United States Army National Guard Regional Training Institute

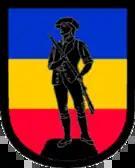
US Army National Guard Regional Training Institute Shoulder Sleeve Insignia

United States Army National Guard Regional Training Institutes are units that were created beginning in 2011 to provide training to National Guard, US Army Reserve and active duty soldiers including Officers Candidate School, Military Occupational Specialty Qualification training, Warrant Officer Candidate training, marksmanship training, Best Warrior Competitions and re-certification qualification as a part of the One Army School System.